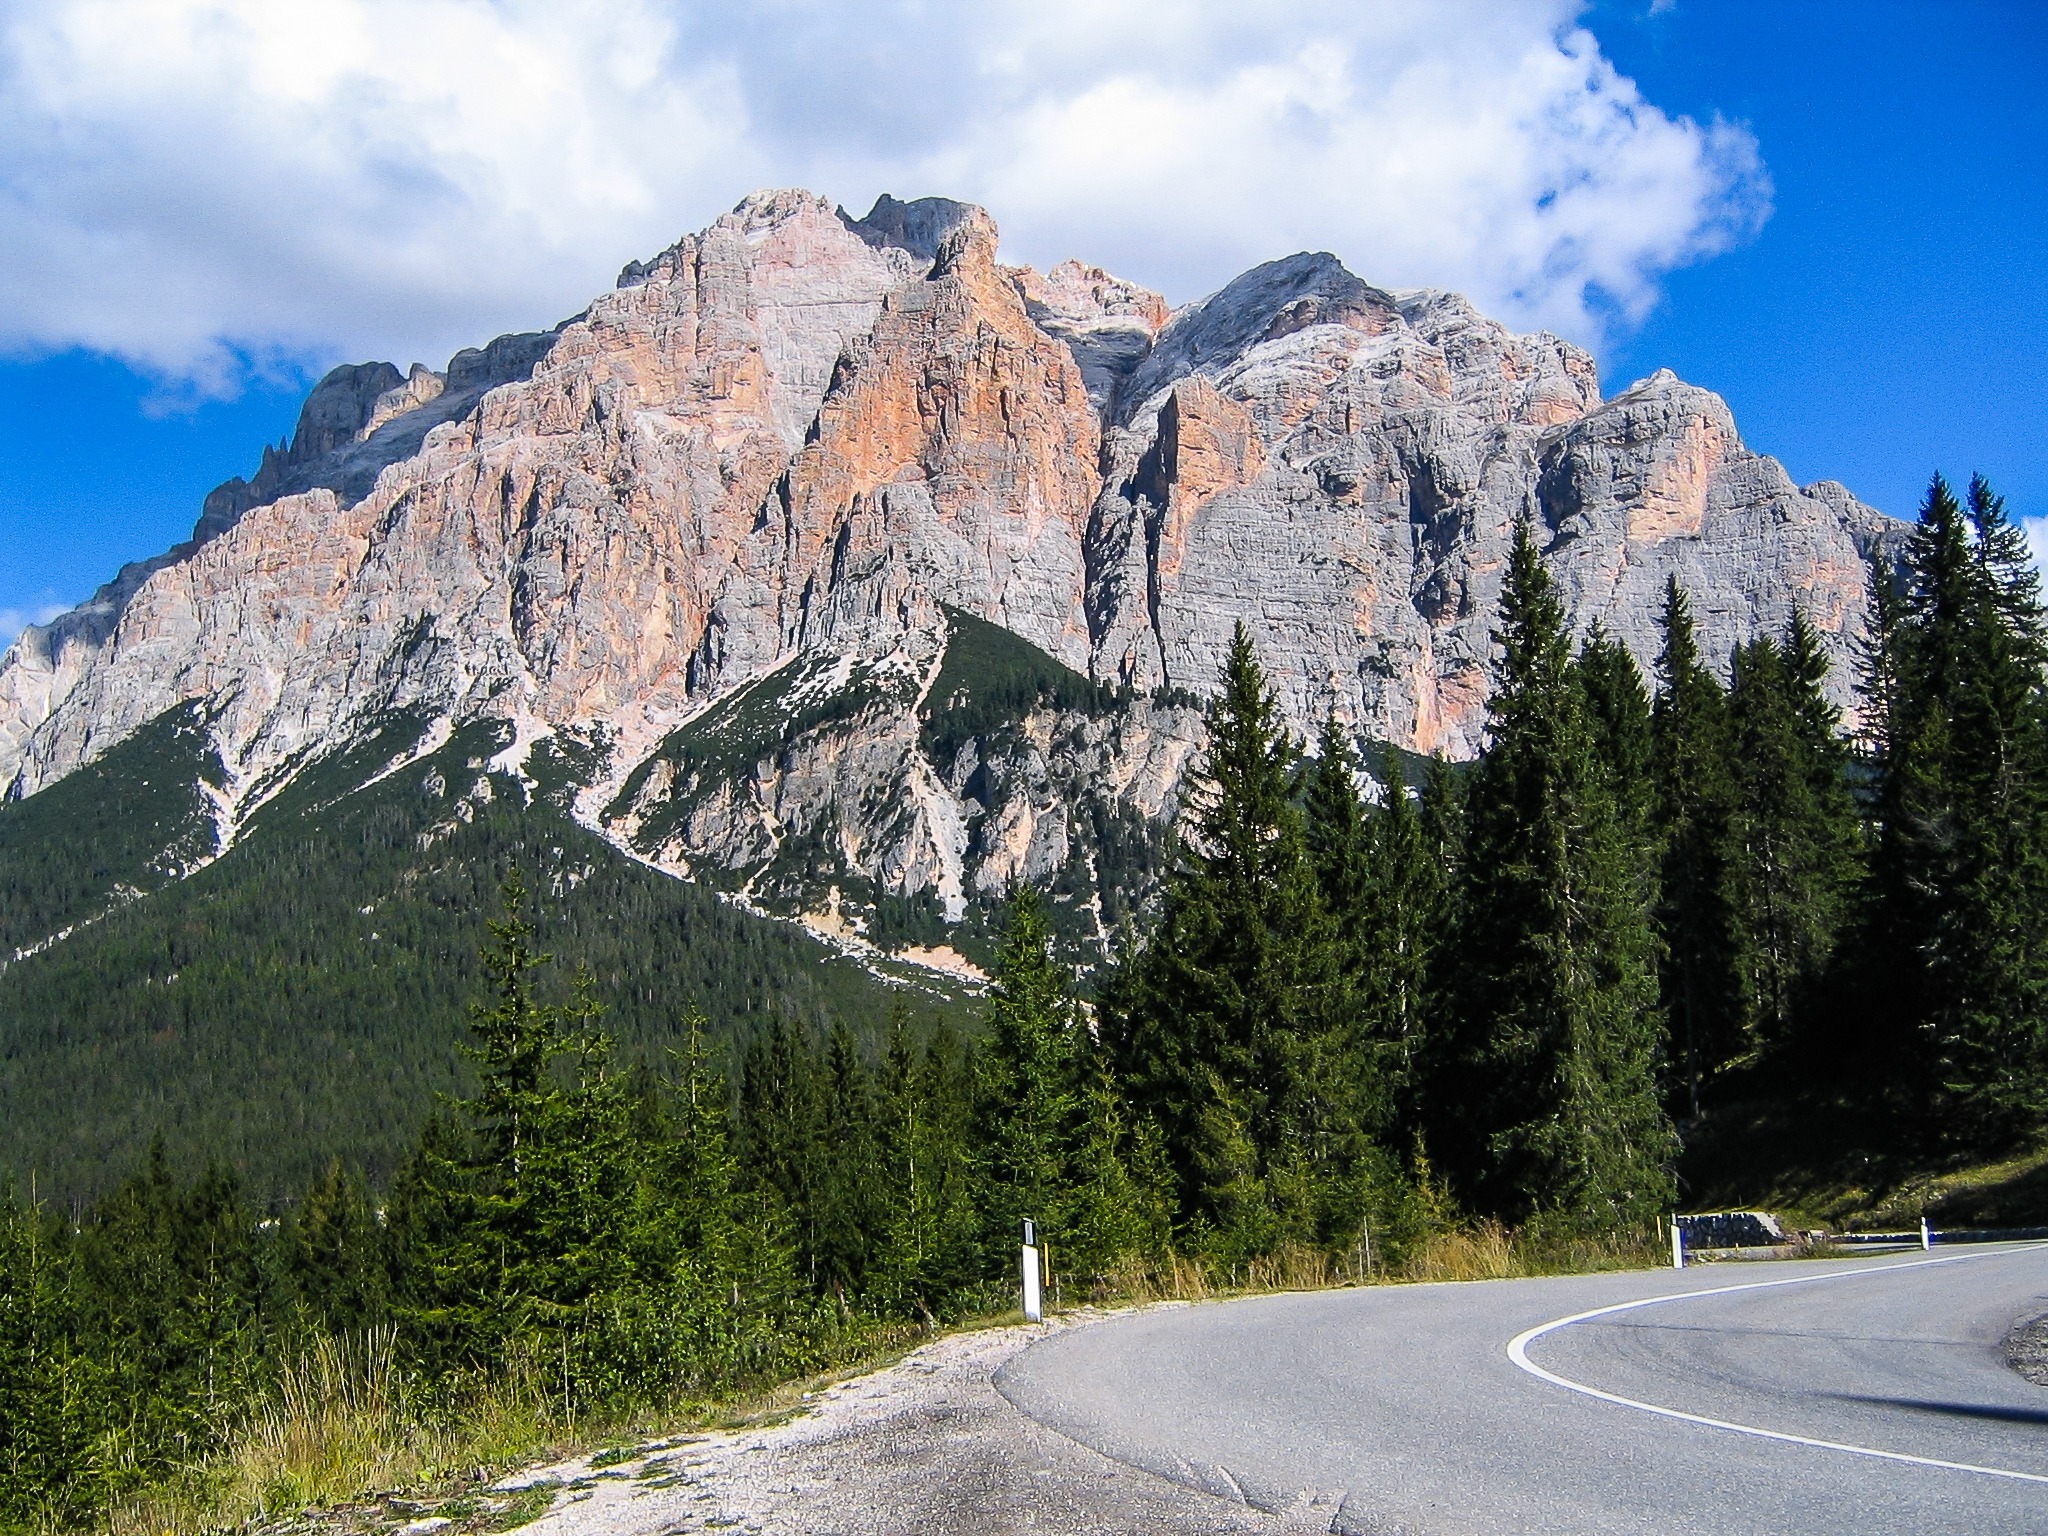
walking, mountain, road, trail, valley, mountain range, park, alpine, national park, ridge, mountain landscape, mountains, alps, landform, mountain pass, mountainous landforms